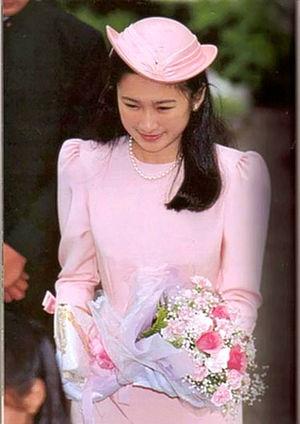
Kiko Fumihito d'Akishino, née Kiko Kawashima le 11 septembre 1966, est l'épouse du prince Fumihito d'Akishino, le second fils de l'empereur Akihito et de l'impératrice Michiko, donc membre de la famille impériale japonaise par alliance.